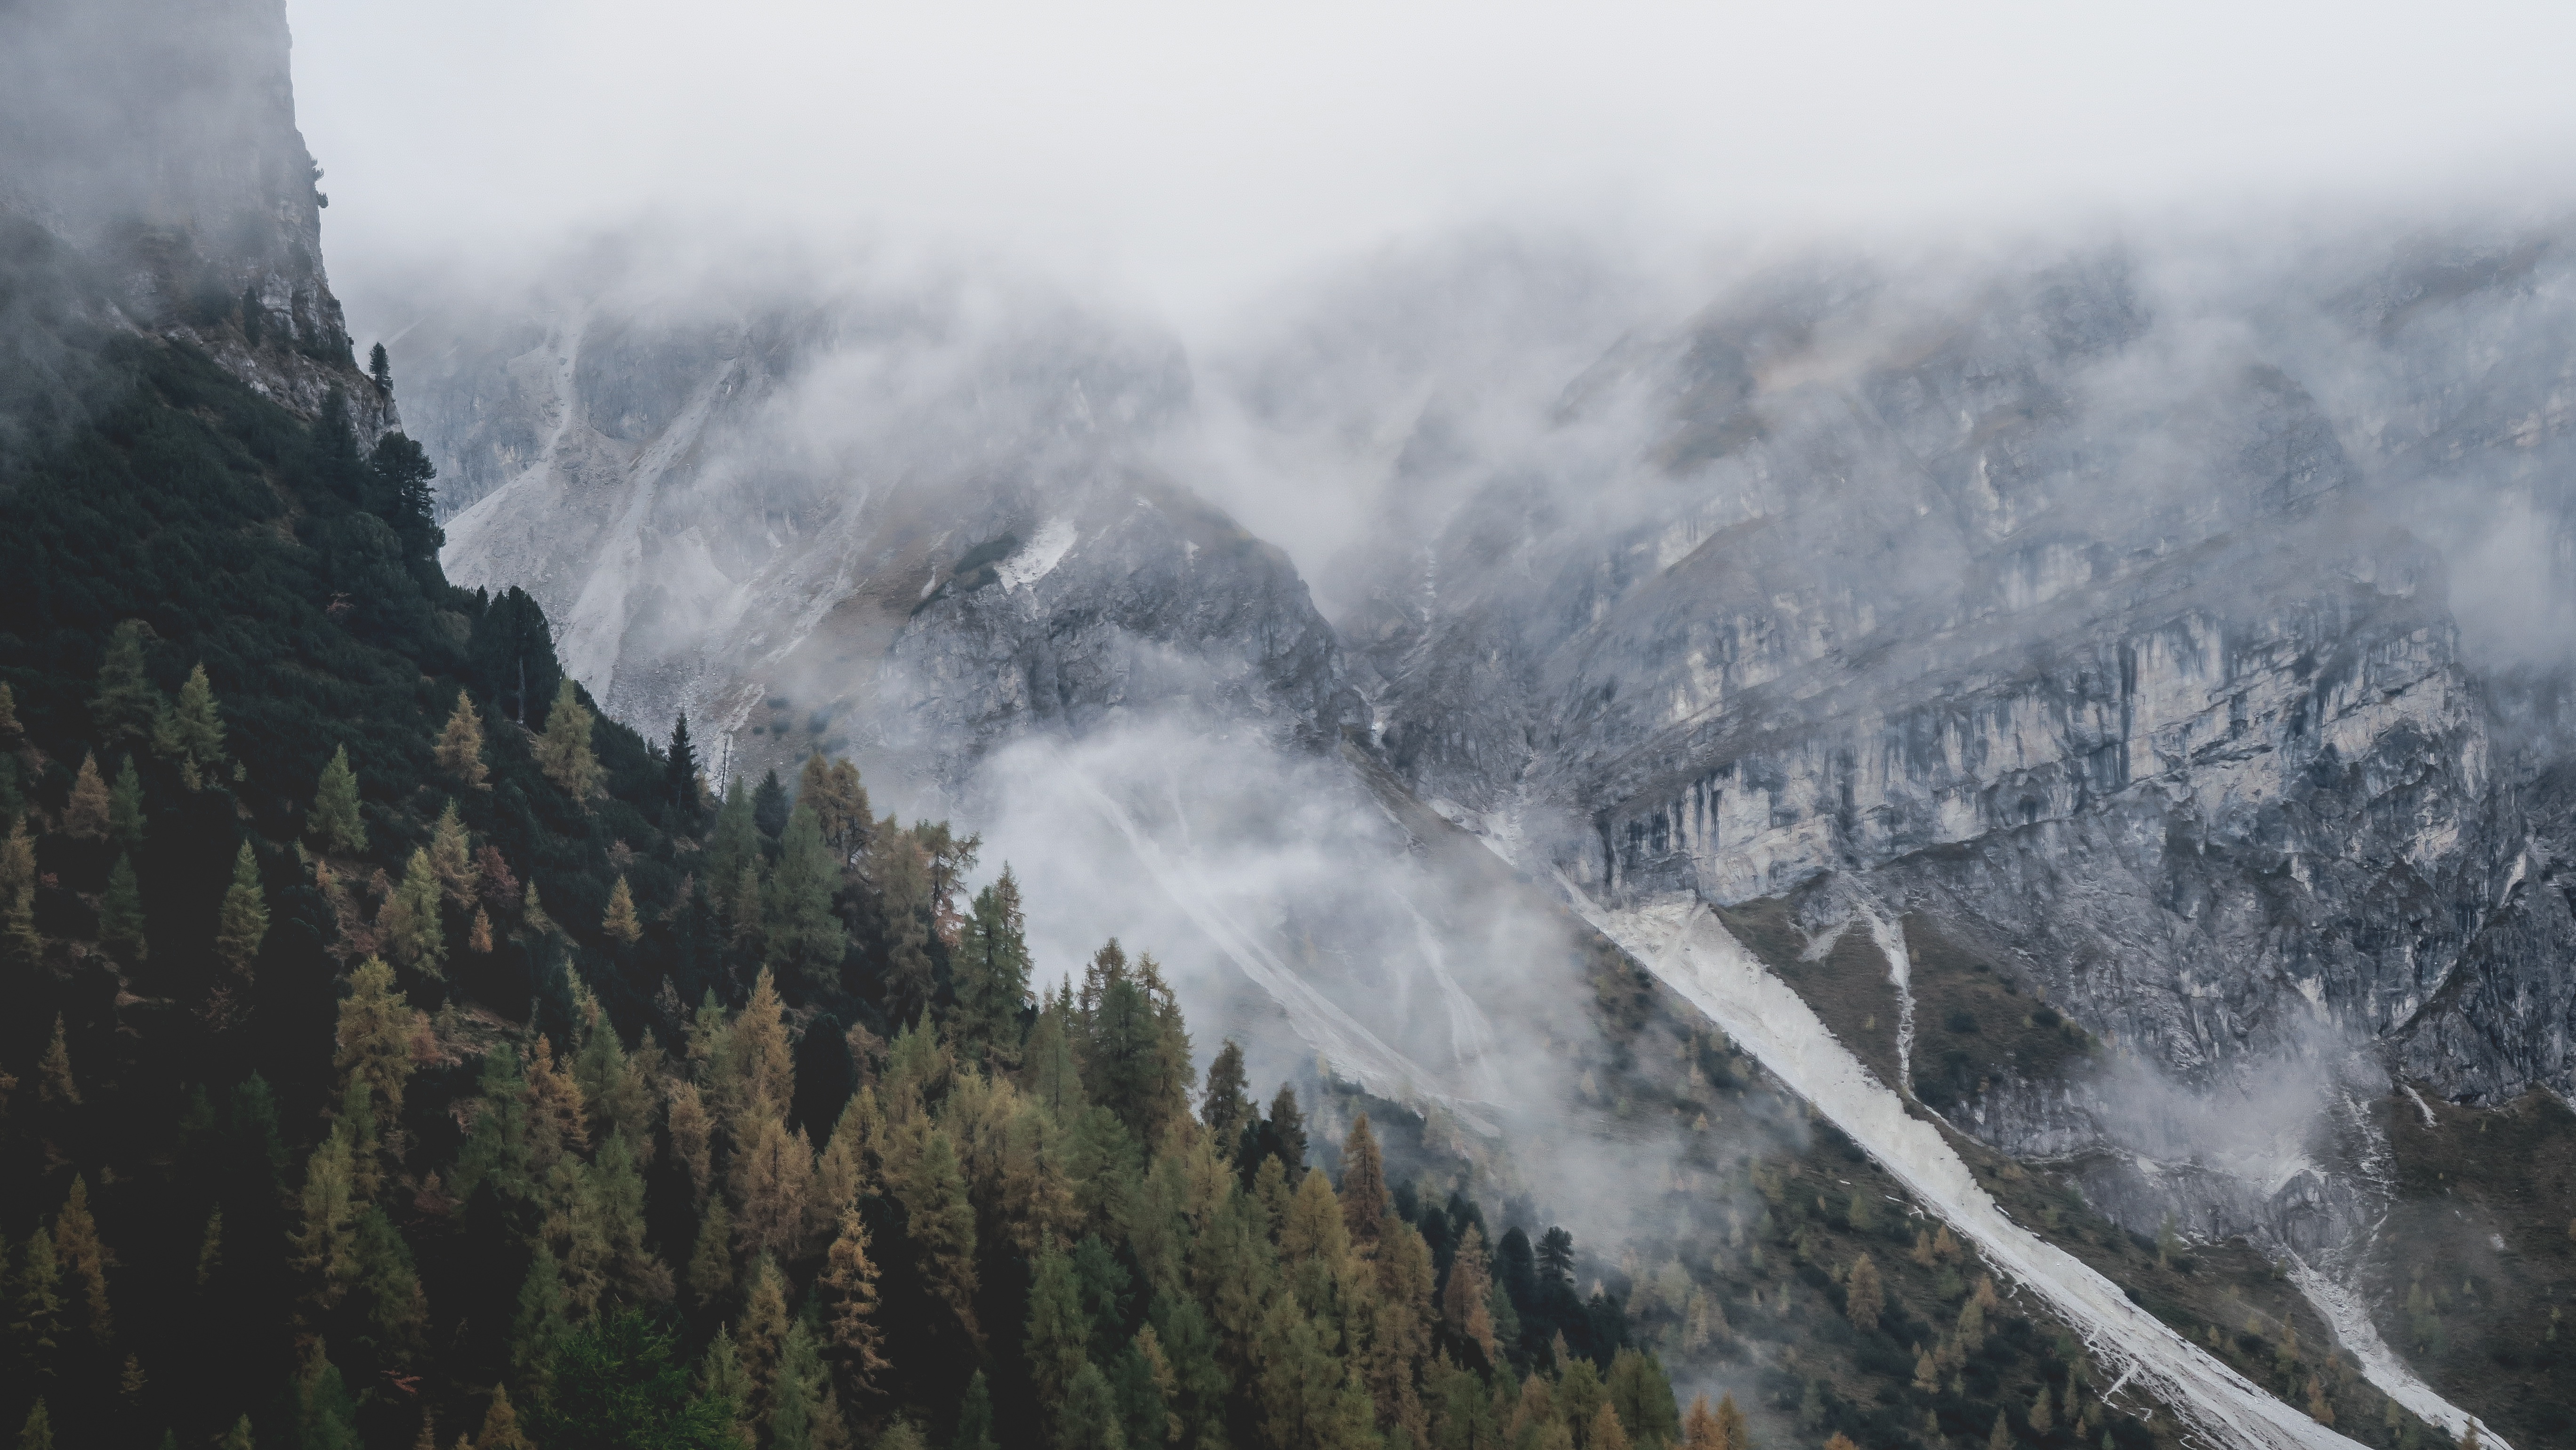
forest, wilderness, mountain, fog, mist, adventure, valley, mountain range, weather, ridge, summit, natural elevation, misty forest, alps, cirque, landform, mountain pass, geographical feature, atmospheric phenomenon, mountainous landforms, geological phenomenon